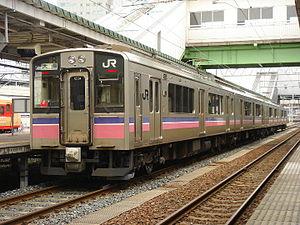
La ligne Tazawako est une ligne ferroviaire exploitée par la East Japan Railway Company, dans les préfectures d'Akita et Iwate au Japon. Elle relie la gare de Morioka à celle d'Ōmagari. La ligne est utilisée par la ligne Shinkansen Akita.